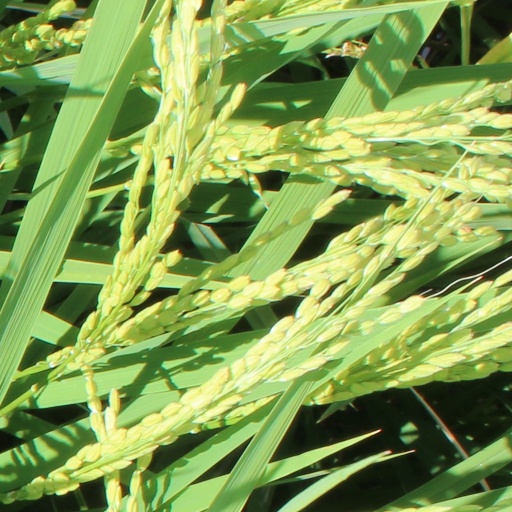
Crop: rice